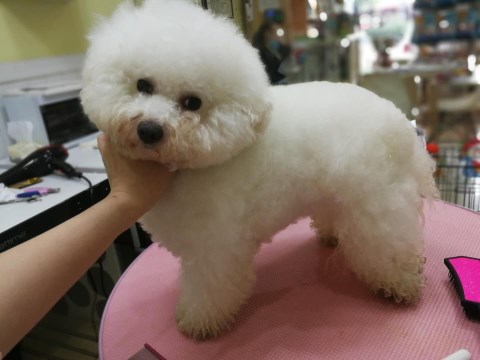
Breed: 3083-n000117-Bichon_Frise